Pedro Serrano (sailor)

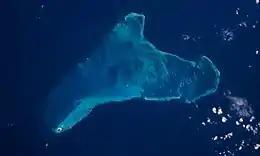
Serrana Bank, an atoll in the Caribbean Sea, may have been the island on which Pedro de Serrano was stranded.

Serrano's story has been heavily adapted and retold since the 17th century. One such work is the comedic poem "Etiquette," written in the 19th century by the librettist W. S. Gilbert, which heavily adapts Serrano's story as a satire of Victorian era social customs. In the poem, Serrano and his island companion are two English businessmen named "Peter Gray" and "Somers", who are stranded on a desert island when their ship, the "Ballyshannon," is "foundered off the coast of Cariboo". Despite their situation, the two men refuse to speak to each other, not having been formally introduced. They decide without discussion to divide the island between them. However, they soon discover that Gray's portion of the island is rich in oysters, which Gray cannot eat, whilst Somers' portion is rich in turtles, which Somers cannot eat. Whilst the two men could easily switch sides, they refuse to discuss this with one another, as this would be socially improper.